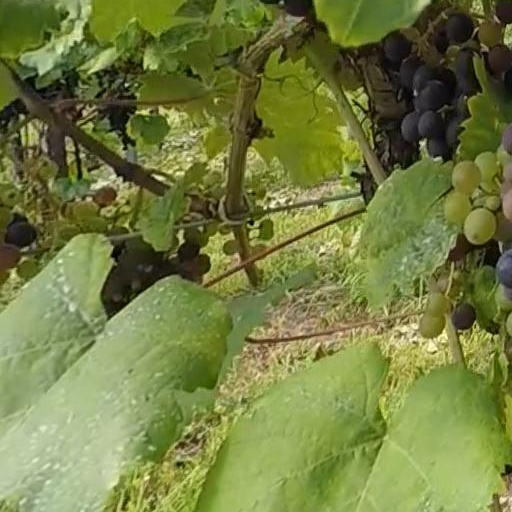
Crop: grape